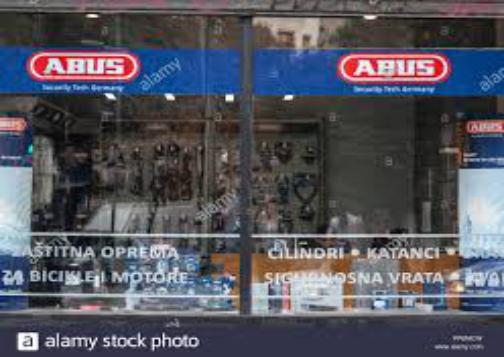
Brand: abus
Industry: Others